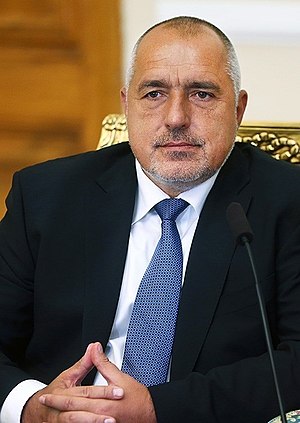
GERB
Den nuværende (2018) formand for GERB, Boyko Borissov.
"GERB er et bulgarsk konservativt parti. Forkortelsen GERB er et akronym for det bulgarske Graždani za Ewropejsko Razwitie na Bălgarija. Ordet betyder herudover også ""våben"".